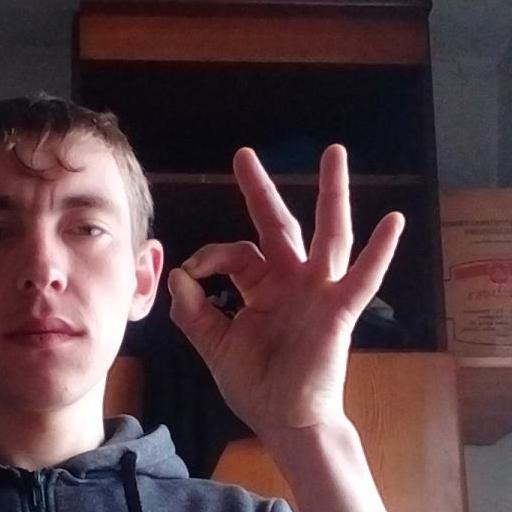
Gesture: ok